Joseph Melling

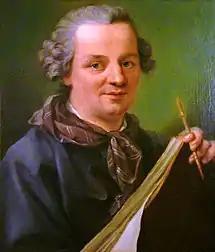
Self-portrait (date unknown)

Joseph Melling (27 December 1724, Saint-Avold - 23 December 1796, Strasbourg) was an Alsatian artist who served as court painter for the Margraviate of Baden at Karlsruhe Palace.